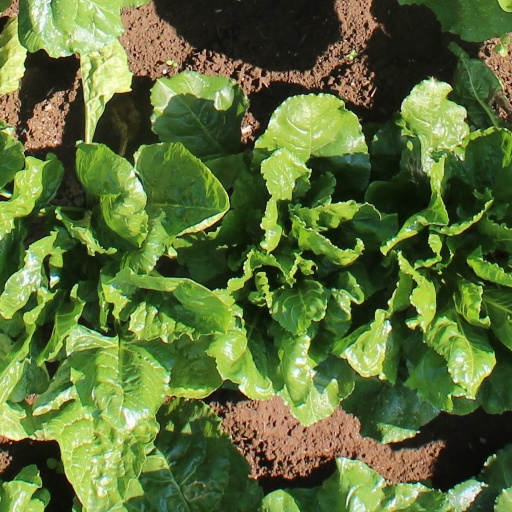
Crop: sugar beet